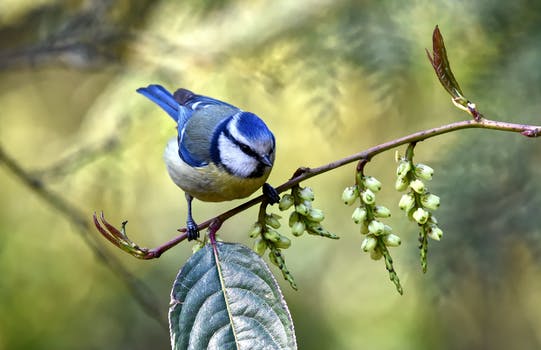
Label: No Watermark